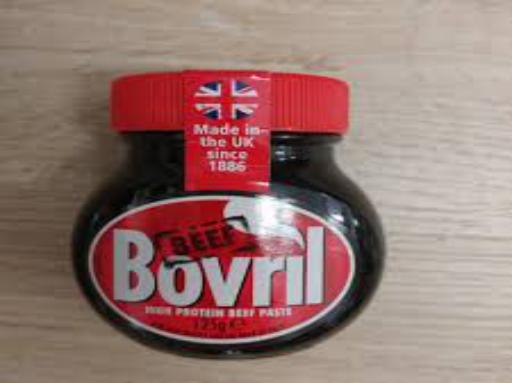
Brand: Bovril
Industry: Food